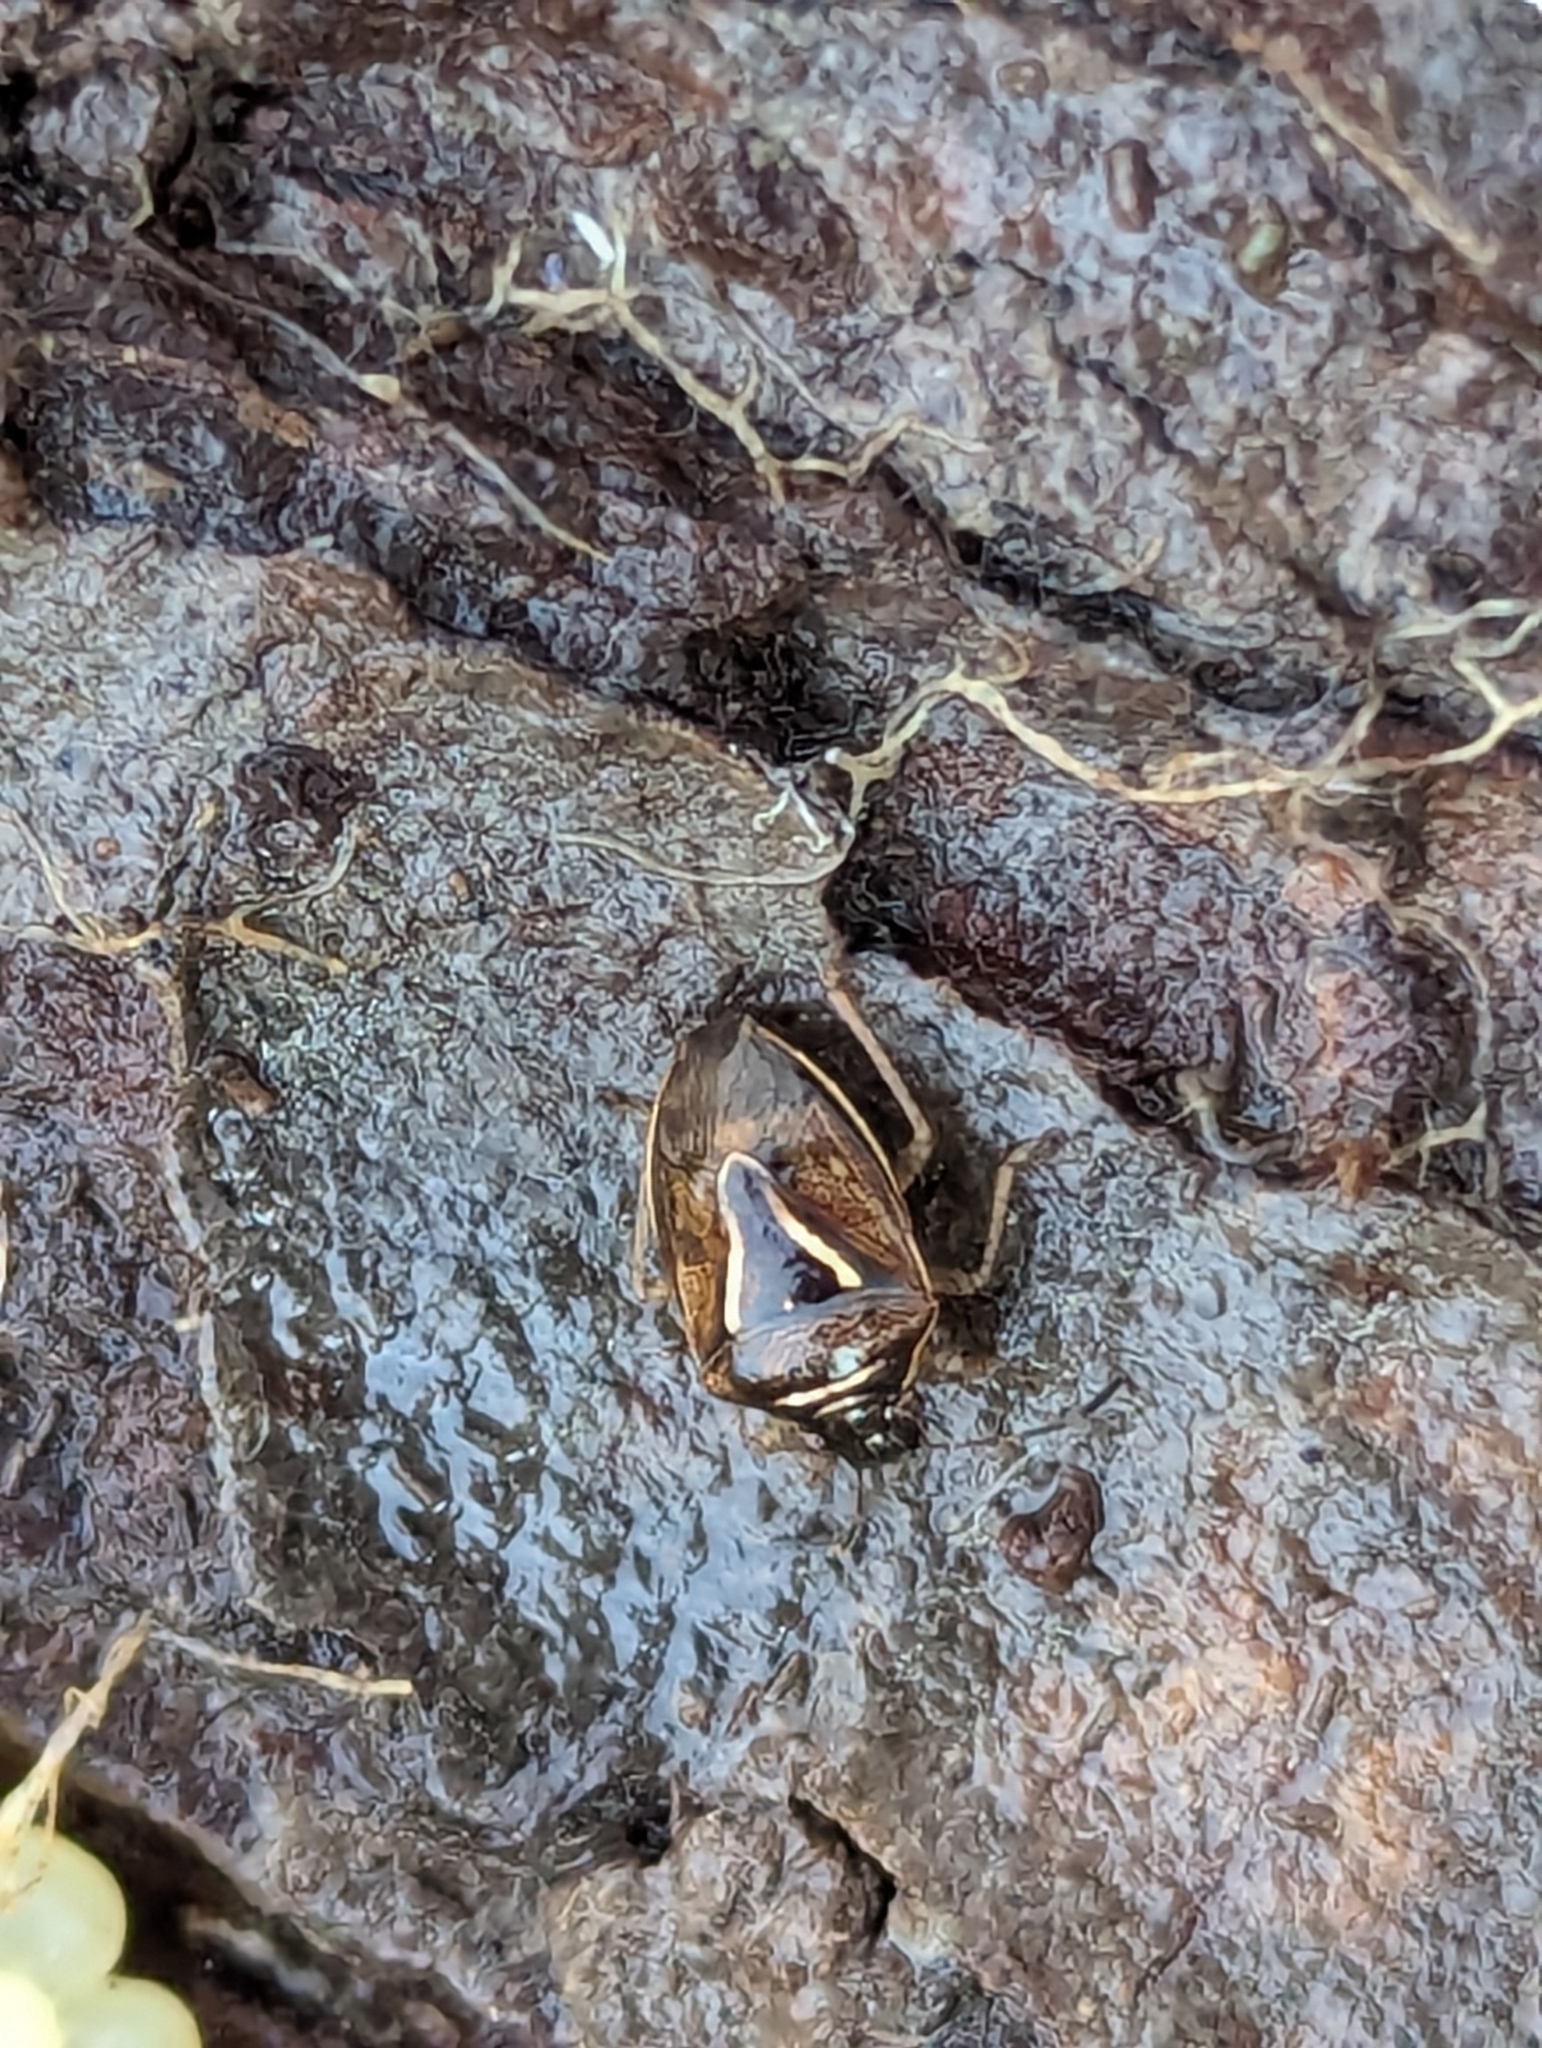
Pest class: stink_bug